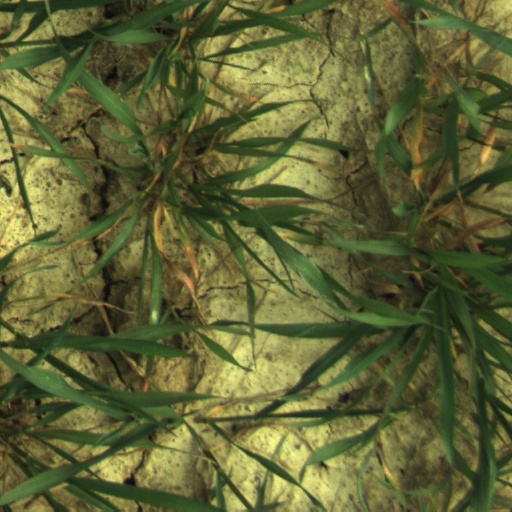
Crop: wheat